Pierson Prioleau

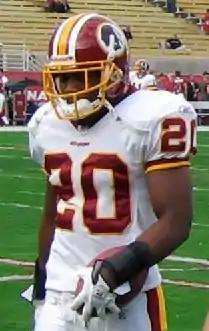
Prioleau with the Washington Redskins in 2005

Pierson Olin Prioleau [PEER-sun PRAY-low] (born August 6, 1977) is an American former professional football safety. He was selected by the San Francisco 49ers in the fourth round of the 1999 NFL draft. He played college football at Virginia Tech and is currently on the coaching staff. He received a degree from Virginia Tech in interdisciplinary studies, graduating on May 14, 2011. Pierson served as the director of player development - defense under Justin Fuente at Virginia Tech from 2019 to 2021. Upon the hiring of Brent Pry as the new head coach for the Hokies, Pierson was promoted to an on-field position as the safeties coach, replacing fellow Hokie Justin Hamilton.